Allegory of the Camaldolese Order

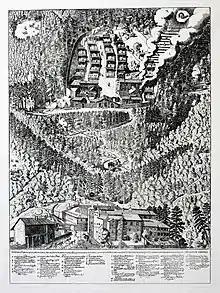
"View of the Camaldolesian Community", ca. 1600, engraving,

The canvas held at the Instituto Valencia of Don Juan bears escutcheon of Mariana de Mendoza of Toledo and that of her husband Pedro Lasso de la Vega, Conde de los Arcos. The two were known to own eight original works by El Greco, as well as eighteen works depicting hermits. "The Allegory of the Camaldolese", however, was probably the only painting that they expressly commissioned from El Greco, showing their commitment to Fray Juan de Castañiza's project and their continuing support of the artist. It is unknown who commissioned the painting now at the Museo del Patriarca, though it bears the arms of Juan de Ribera, Archbishop of Valencia and Patriarch of Antioch. Fernando Marías suggested it may have been a gift from Mariana and Pedro Lasso to Ribera rather than being a personal commission.